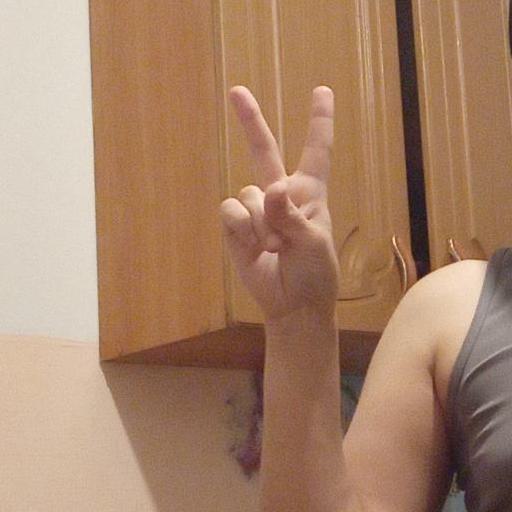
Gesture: peace